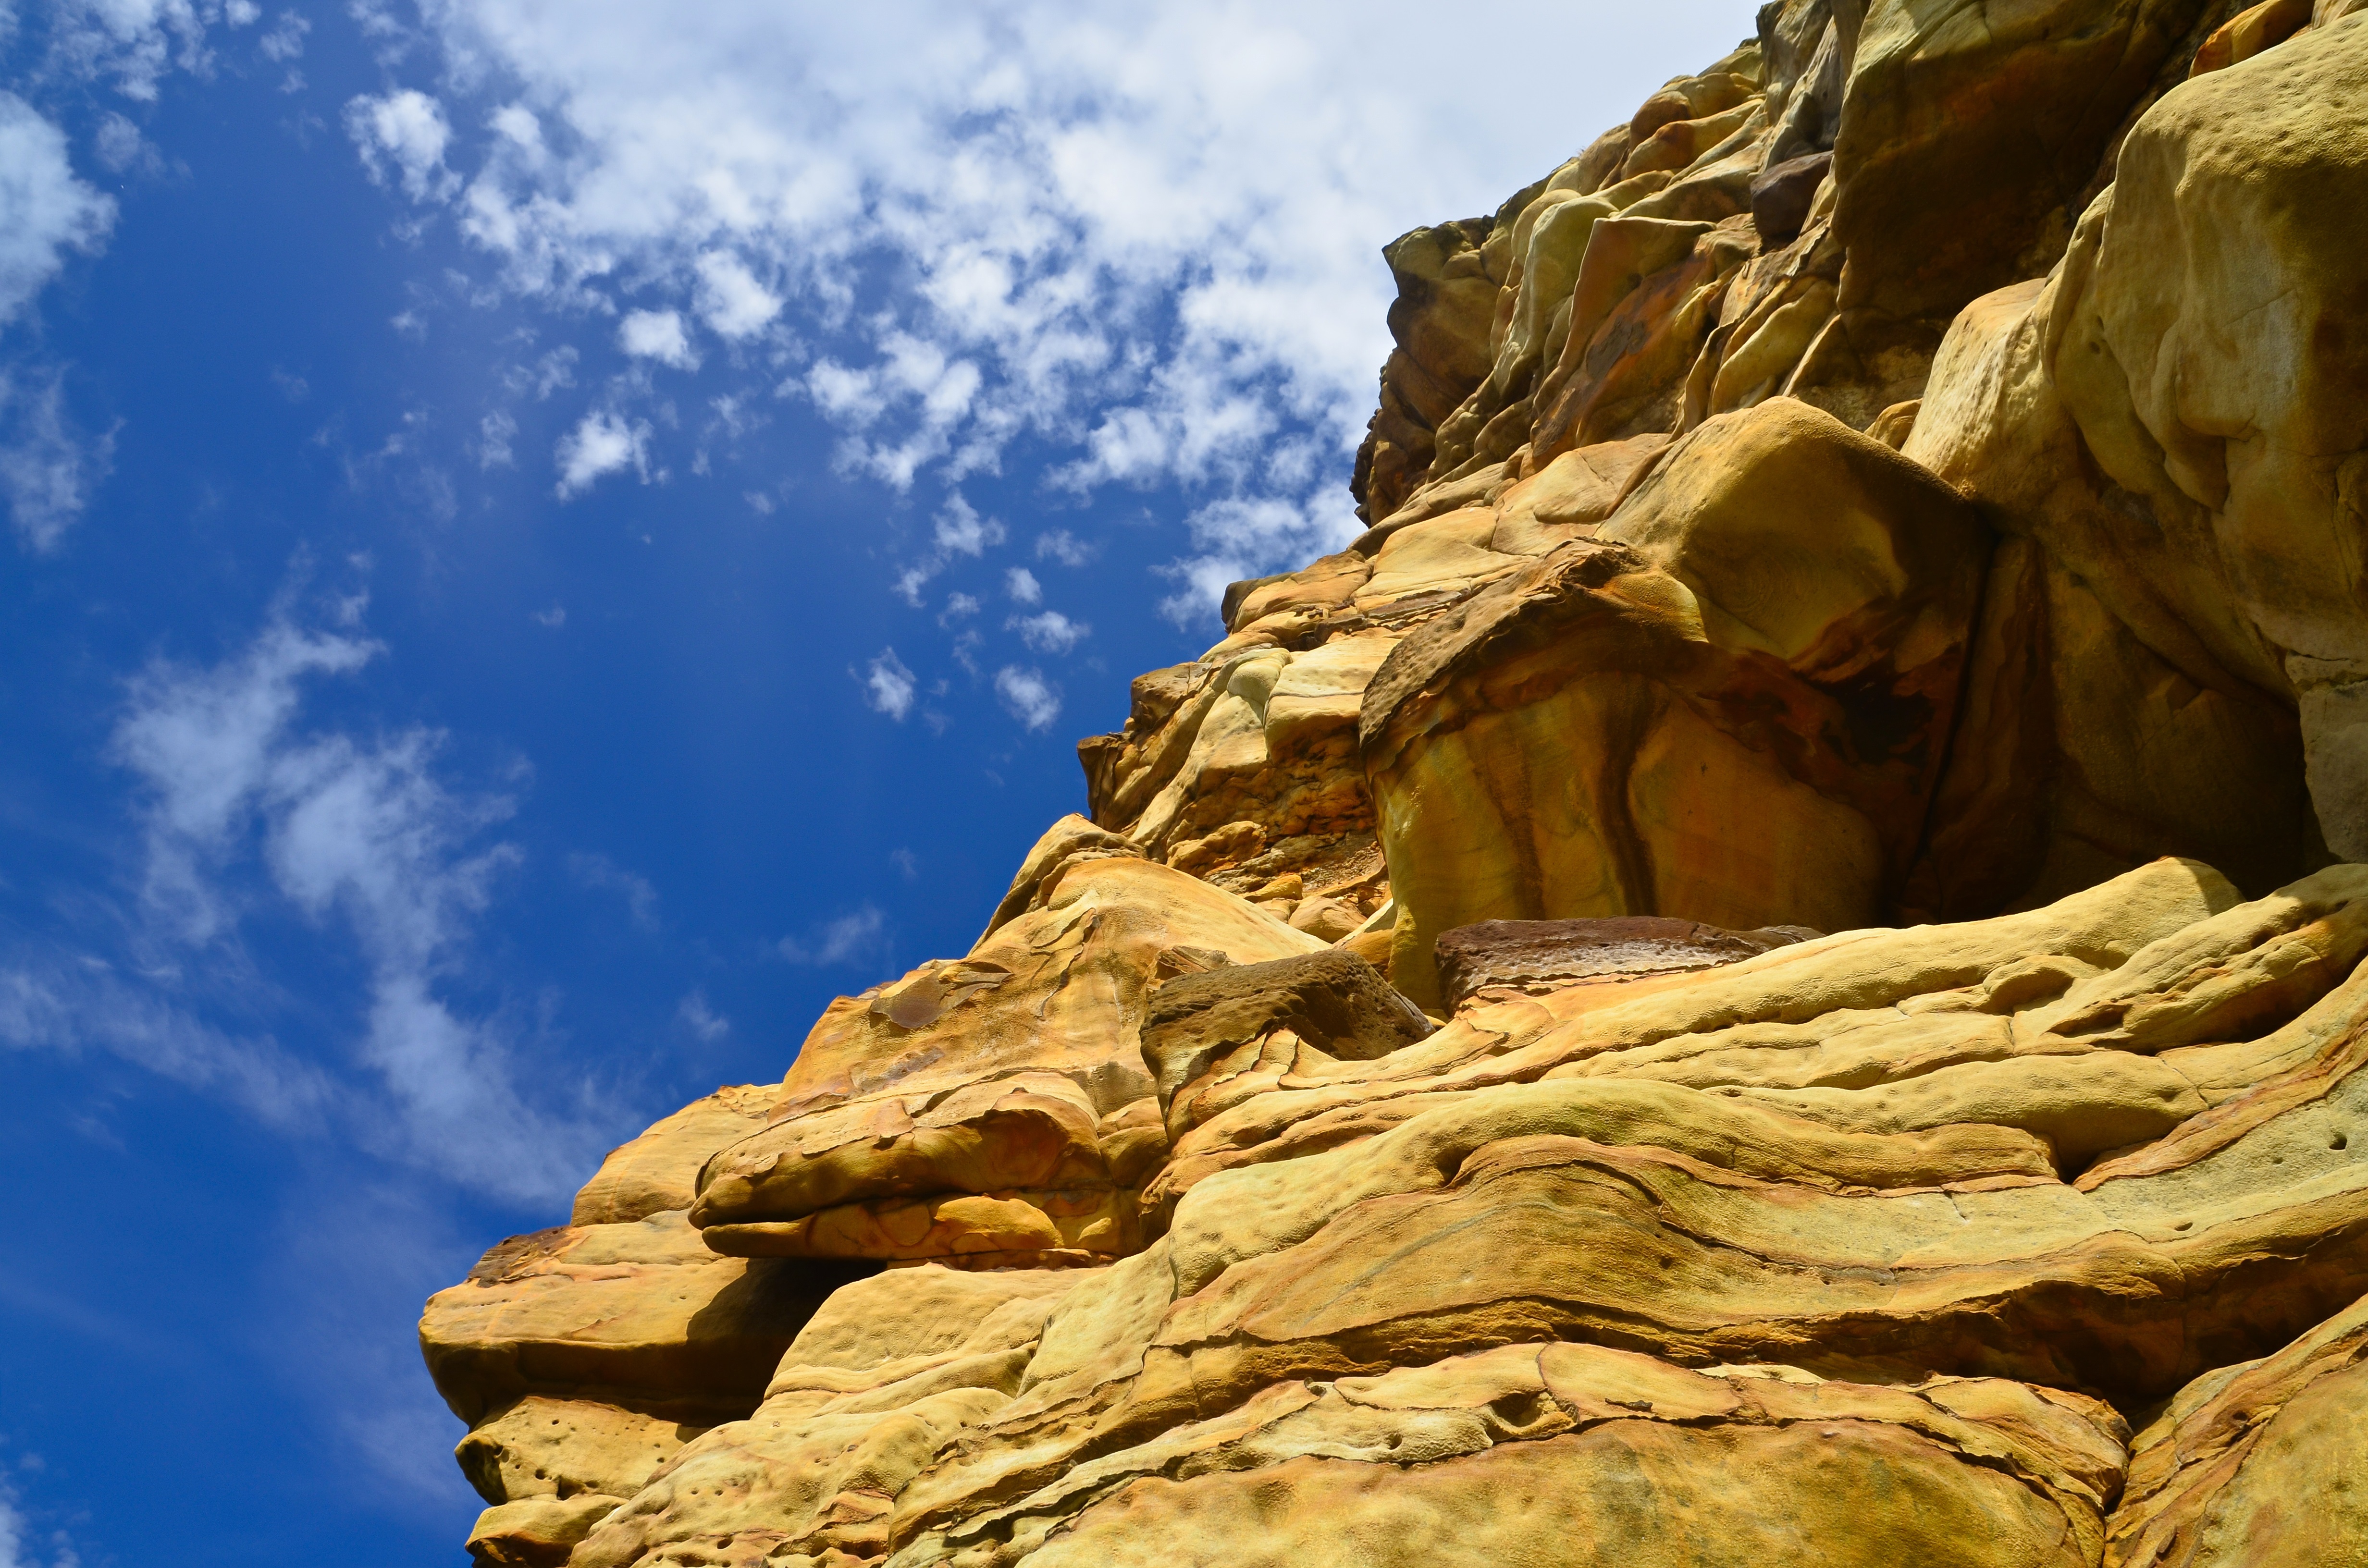
beach, landscape, sea, nature, rock, wilderness, mountain, sky, summer, formation, cliff, arch, holiday, rest, terrain, material, sunny, clouds, geology, badlands, the coast, sea wall, sky beach, mountainous landforms